George Peter Thompson

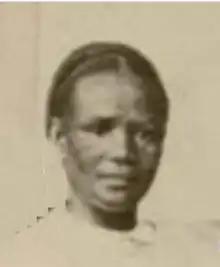
Catherine Mulgrave

In 1842, when the Basel Mission recruitment team visited Jamaica, George Peter Thompson fell in love with sixteen-year old Catherine Mulgrave. Upon the recommendation of the Moravian church and the tacit approval of the Basel mission, Mulgrave though initially undecided accepted Thompson's proposal. It is on record that her foster mother, Lady Mulgrave, opposed the union. They later married in Jamaica on 11 December 1842 before they sailed to the Gold Coast with the rest of the Basel missionaries and Caribbean recruits in February 1843. Catherine Mulgrave suffered a miscarriage on the journey to West Africa. Thompson and Mulgrave had their first child, a girl named Rosina in 1844. In 1846,they had a second child, a son baptised George.